2010 in New Zealand

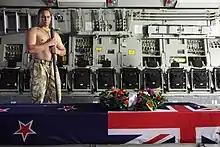
The transfer case of Timothy O'Donnell at Bagram Airfield

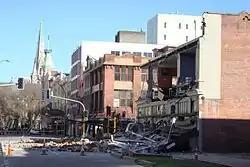
Earthquake damage at the corner of Worcester and Manchester Streets, Christchurch, on 4 September 2010

The 2010 World Rowing Championships were held at Lake Karapiro, near Hamilton, New Zealand, between 29 October – 7 November.